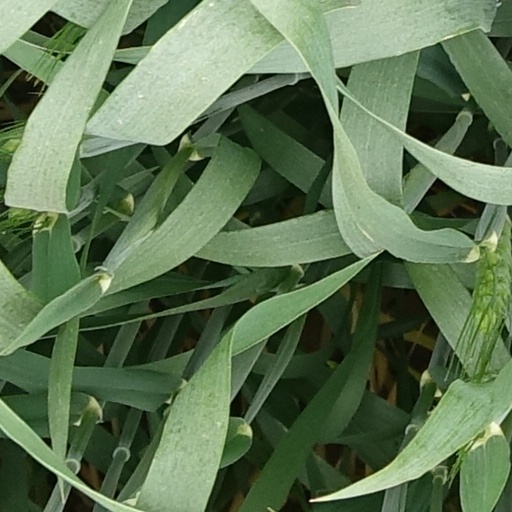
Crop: wheat